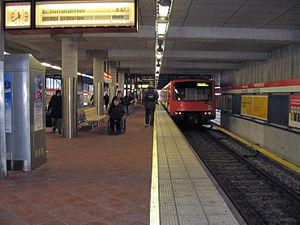
La station de métro de Mellunmäki est l'une des stations de la branche nord du métro d'Helsinki.